Charles Darwin

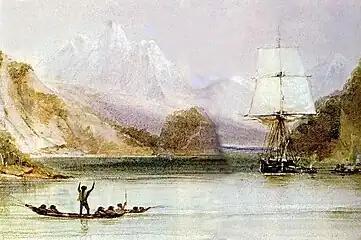
As HMS "Beagle" surveyed the coasts of South America, Darwin theorised about geology and the extinction of giant mammals. Watercolour by the ship's artist Conrad Martens, who replaced Augustus Earle, in Tierra del Fuego.

On their first stop ashore at St Jago in Cape Verde, Darwin found that a white band high in the volcanic rock cliffs included seashells. FitzRoy had given him the first volume of Charles Lyell's "Principles of Geology", which set out uniformitarian concepts of land slowly rising or falling over immense periods, and Darwin saw things Lyell's way, theorising and thinking of writing a book on geology. When they reached Brazil, Darwin was delighted by the tropical forest, but detested the sight of slavery there, and disputed this issue with FitzRoy.